List of former state roads in Florida (1–99)

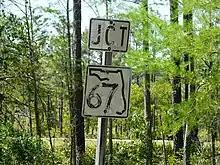
Junction FL-67 sign remaining on FH-13.

State Road 67, now County Road 67, crossed the Apalachicola National Forest on its way from US 98 in Carrabelle to Telogia and SR 12 (now CR 12) south of Bristol.